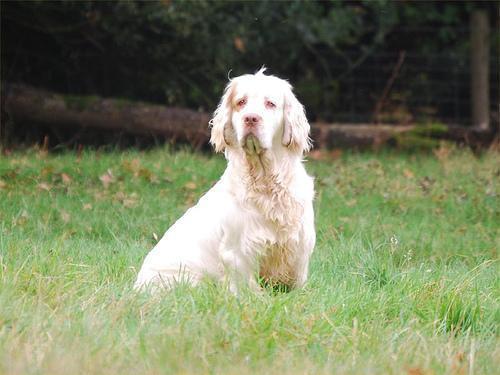
clumber